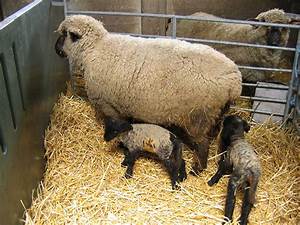
Label: sheep